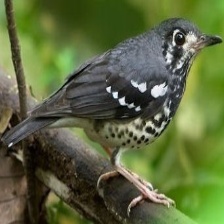
Species: ASHY THRUSHBIRD
Scientific name: GEOKICHLA CINEREA